Haringey Civic Centre

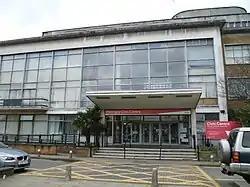
Haringey Civic Centre

Haringey Civic Centre is a municipal building in High Road, Wood Green, London. The town hall, which is the headquarters of Haringey London Borough Council, is a Grade II listed building.